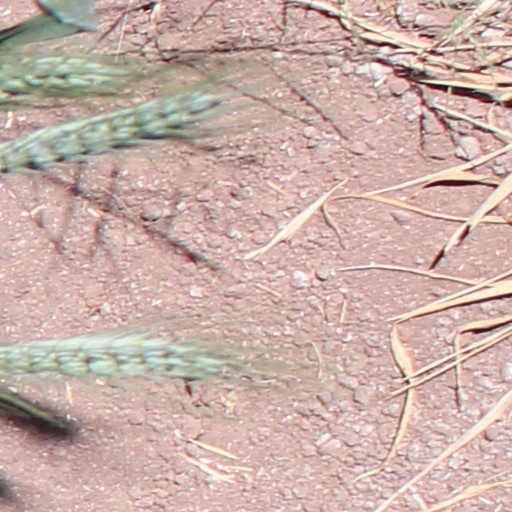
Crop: wheat